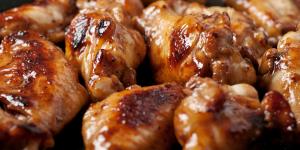
pollo en salsa de soja